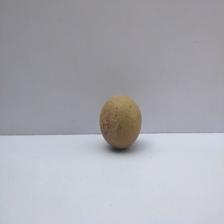
Size: Small